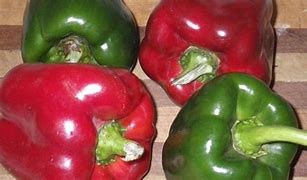
Label: capsicum